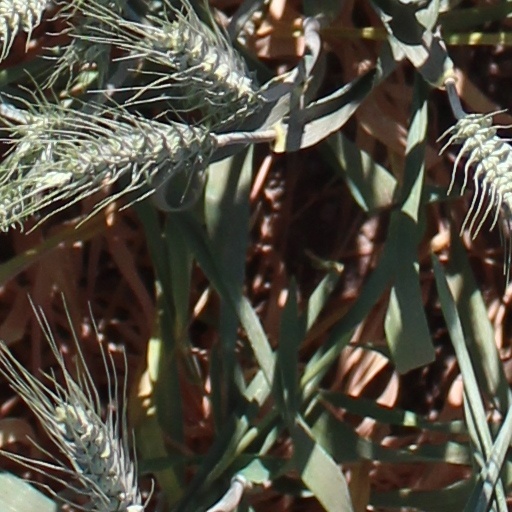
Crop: wheat